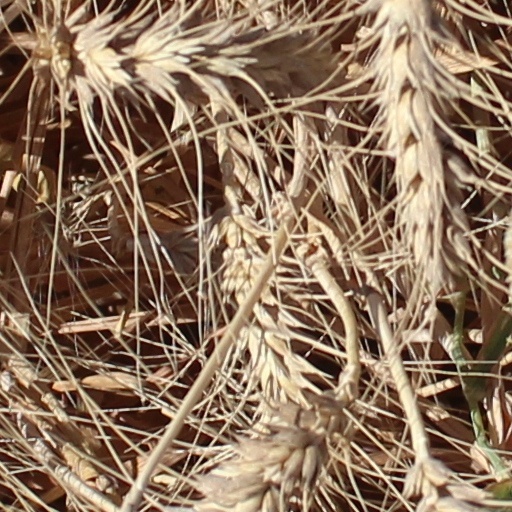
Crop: wheat